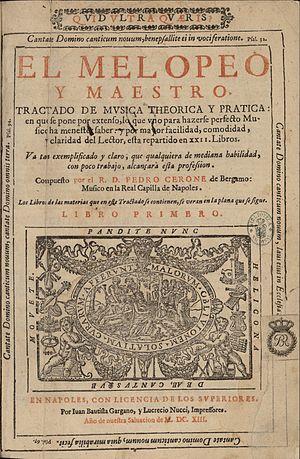
Domenico Pietro Cerone est un prêtre, chanteur et théoricien de la musique italien de la Renaissance tardive, principalement connu pour son traité de musique en 22 volumes, El melopeo y maestro, publié en 1613.